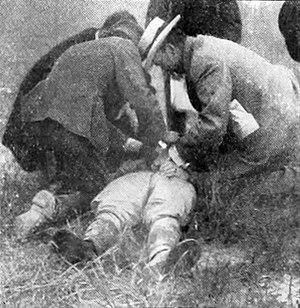
Thomas Etholen Selfridge, né le 8 février 1882 à San Francisco, Californie, et mort le 17 septembre 1908 à Fort Myer, Virginie, lieutenant de l'armée de terre des États-Unis, est la première victime d'un accident d'avion.